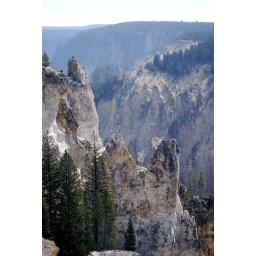
Sand castle on cliff over looks the emerald raging river below.